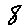
Label: 8